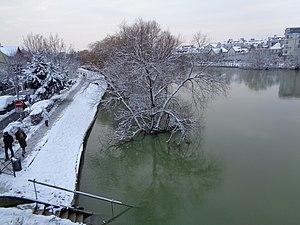
Photographie prise le 8 février 2018. A la gauche de l'image, Bry-sur-Marne. A la droite, Neuilly-Pleasance. Image prise durant la crue de la Marne, et alors que l'Île-de-France est sous la neige.
Bry-sur-Marne est une commune française située dans le département du Val-de-Marne, en région Île-de-France.
La Marne est une rivière française située à l'est du bassin parisien et longue de 514,26 km. Elle représente à ce titre la plus grande rivière de France. C'est le principal affluent de la Seine : elle prend sa source sur le plateau de Langres, à Balesmes-sur-Marne et se jette dans la Seine entre Charenton-le-Pont et Alfortville dans le quartier de Conflans-l'Archevêque. Son nom est intégré à celui de quatre départements français.